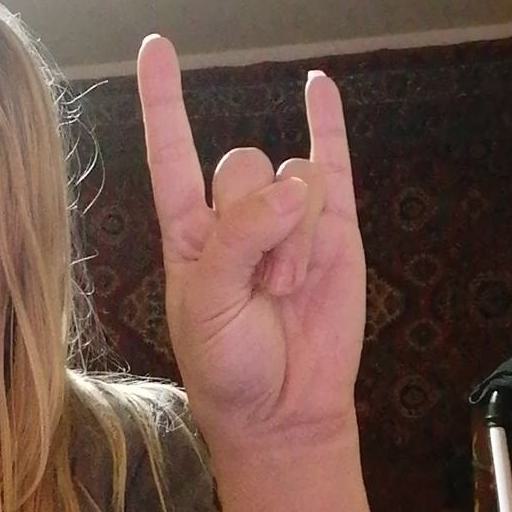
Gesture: rock